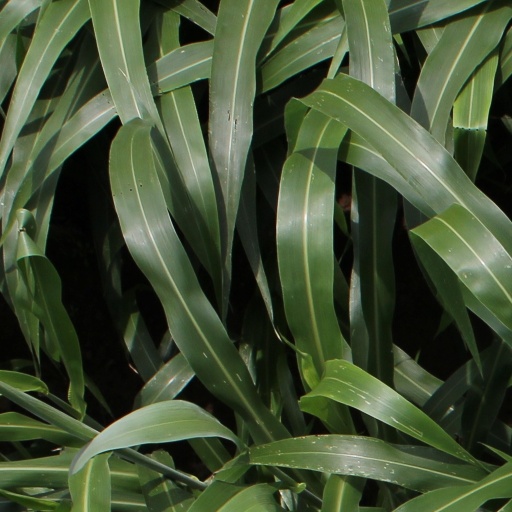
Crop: sorghum